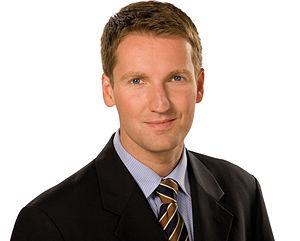
Patrick Sensburg est un avocat et homme politique allemand de l'Union chrétienne-démocrate.